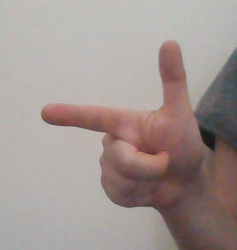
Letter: yaa